Stade de la Frontière

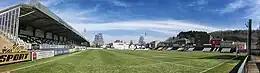

Stade de la Frontière was constructed in 1920 as one of the first purpose built football stadiums in Luxembourg. In 1937, the stadium was expanded to satisfy the demands of a more professional football system. The stadium continued to be used by Jeunesse Esch during the Nazi occupation of Luxembourg, where they were forced to play in the German regional leagues.